Daria Marszałkowska

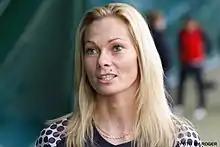
Marszałkowska in 2013

Daria Marszałkowska ( Antończyk, born 7 December 1983) is a Polish former professional footballer who played as a goalkeeper. She was previously an amateur boxer and won a bronze medal at the 2002 Polish Boxing Championship.